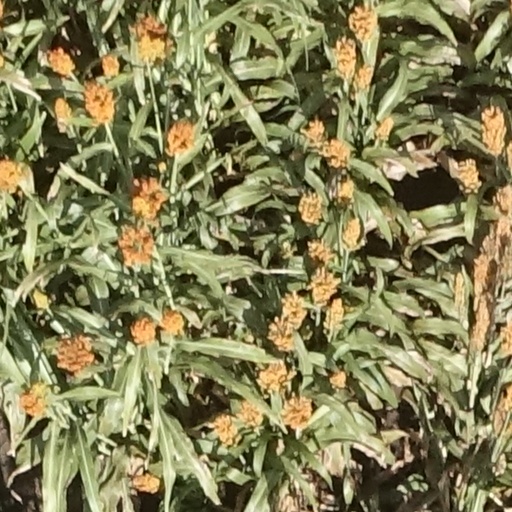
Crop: sorghum